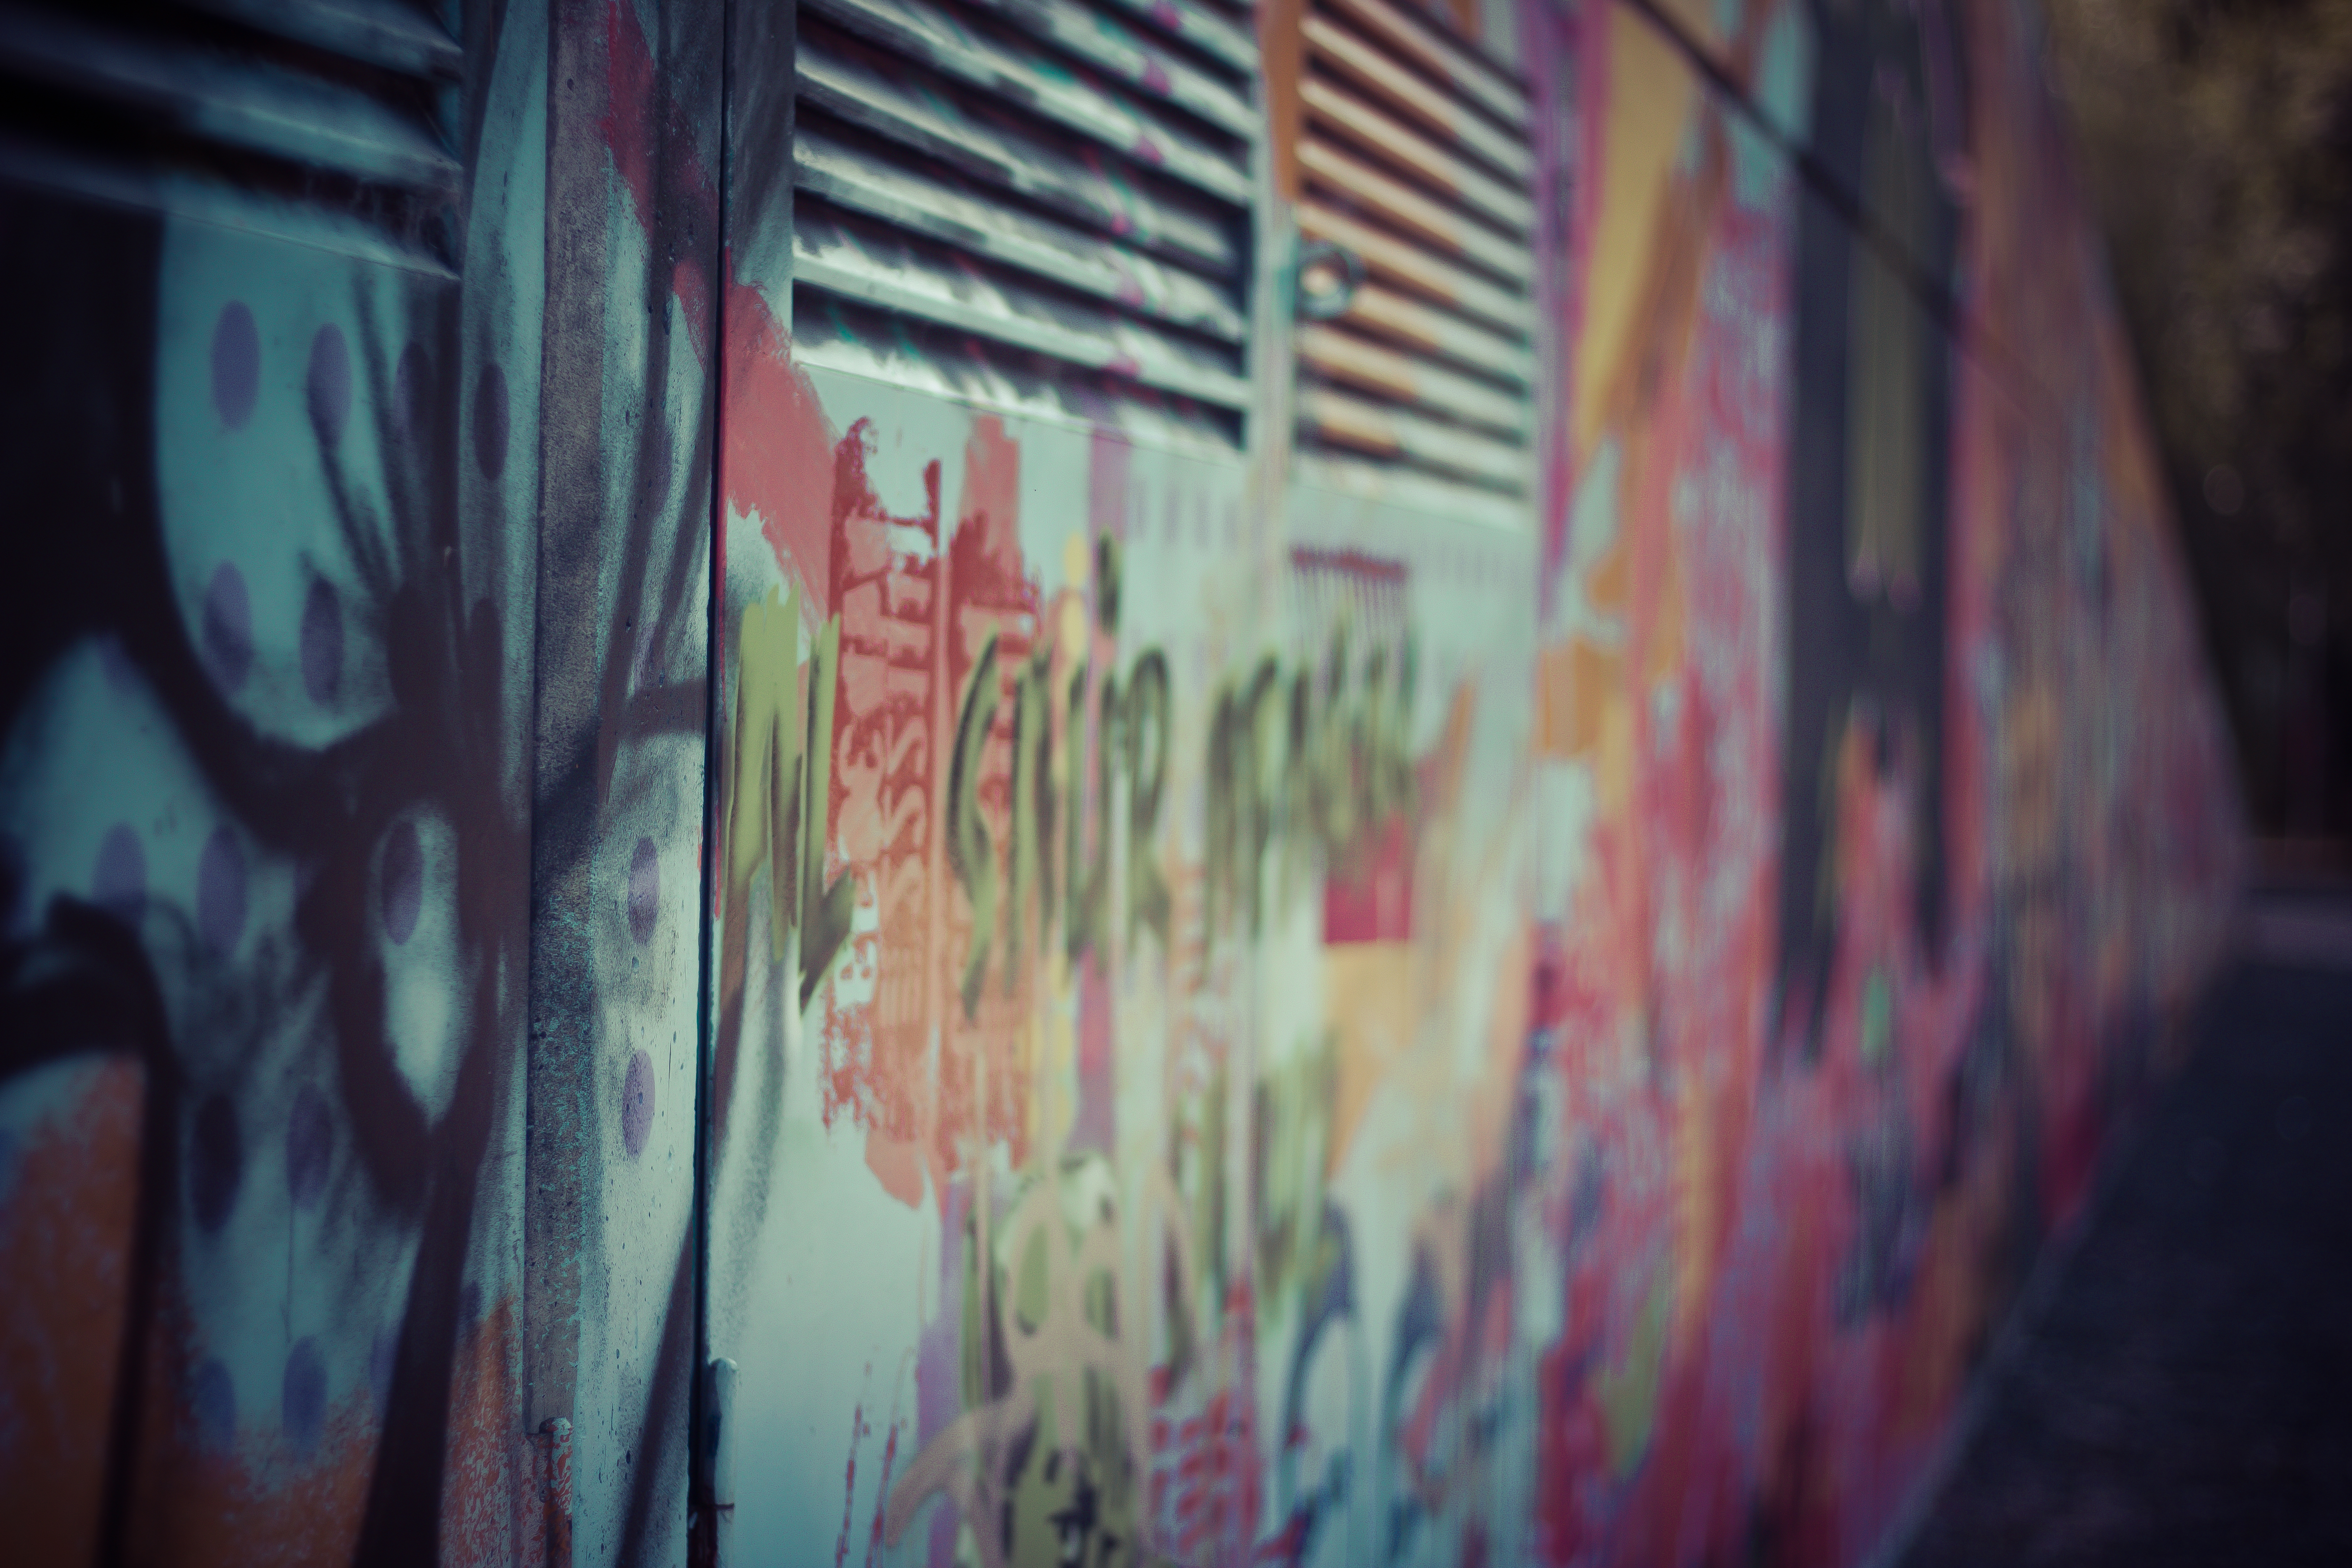
writing, urban, wall, color, blue, colorful, graffiti, painting, art, publicdomain, creativity, snapshot, argentina, buenosaires, caba